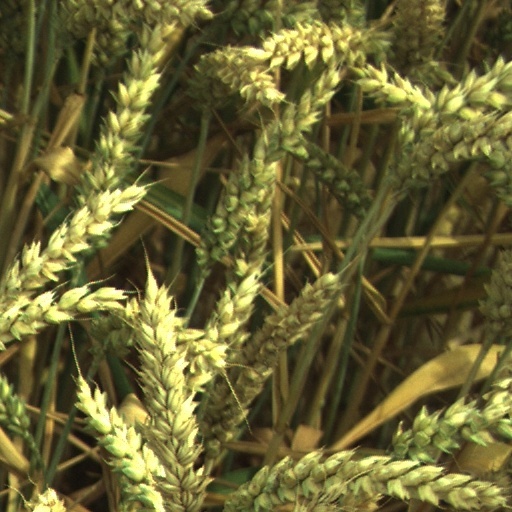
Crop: wheat